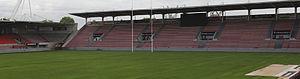
Pelouse du Stade Ernest Wallon
Le Stade toulousain est un club de rugby à XV français fondé en 1907 et basé à Toulouse. C'est la principale section du club omnisports du même nom. Le club est présidé par Didier Lacroix, qui a succédé à René Bouscatel, à la tête du club de 1992 à 2017. L'équipe première, entraînée par Ugo Mola depuis 2015, après l'avoir été par Guy Novès pendant plus de vingt ans, évolue en Top 14 et en Coupe d'Europe.